Theodore Robinson

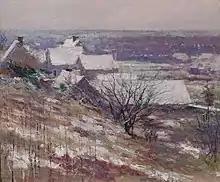
"Winter Landscape", 1889

As well as taking to heart Monet´s theoretical admonitions and his requirement to portray the beauties and mystery of nature in a manner stringently truthful to one's personal vision, he also studied works that were available to him in "The Master´s" studio. For instance, "Capri", painted in 1890, was probably inspired by Monet´s paintings of the cliffs at Varengeville, Pourville, and Etretat and the rocks at Bell-Ile of the early 1880s.